Type 93 150 mm infantry mortar

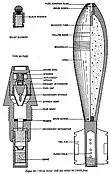

A Type 93 projectile analyzed during the war and was essentially a scaled up version of the Type 97 81 mm infantry mortar round. The body was made of machined cast steel and was threaded at the front for a nose fuze and at the rear for a finned tail. Five bourrelets were machined around the middle of the projectile that acted as a gas seal.